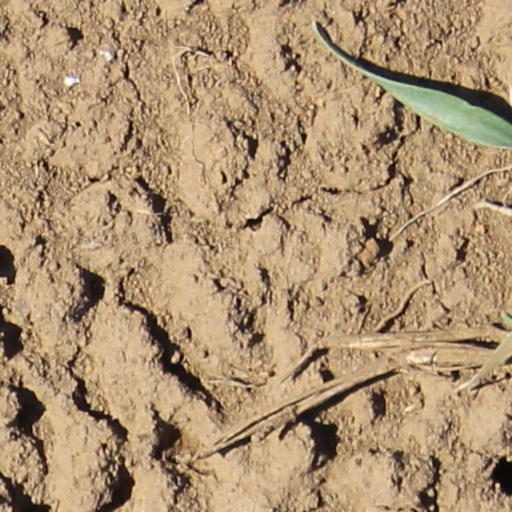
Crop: wheat